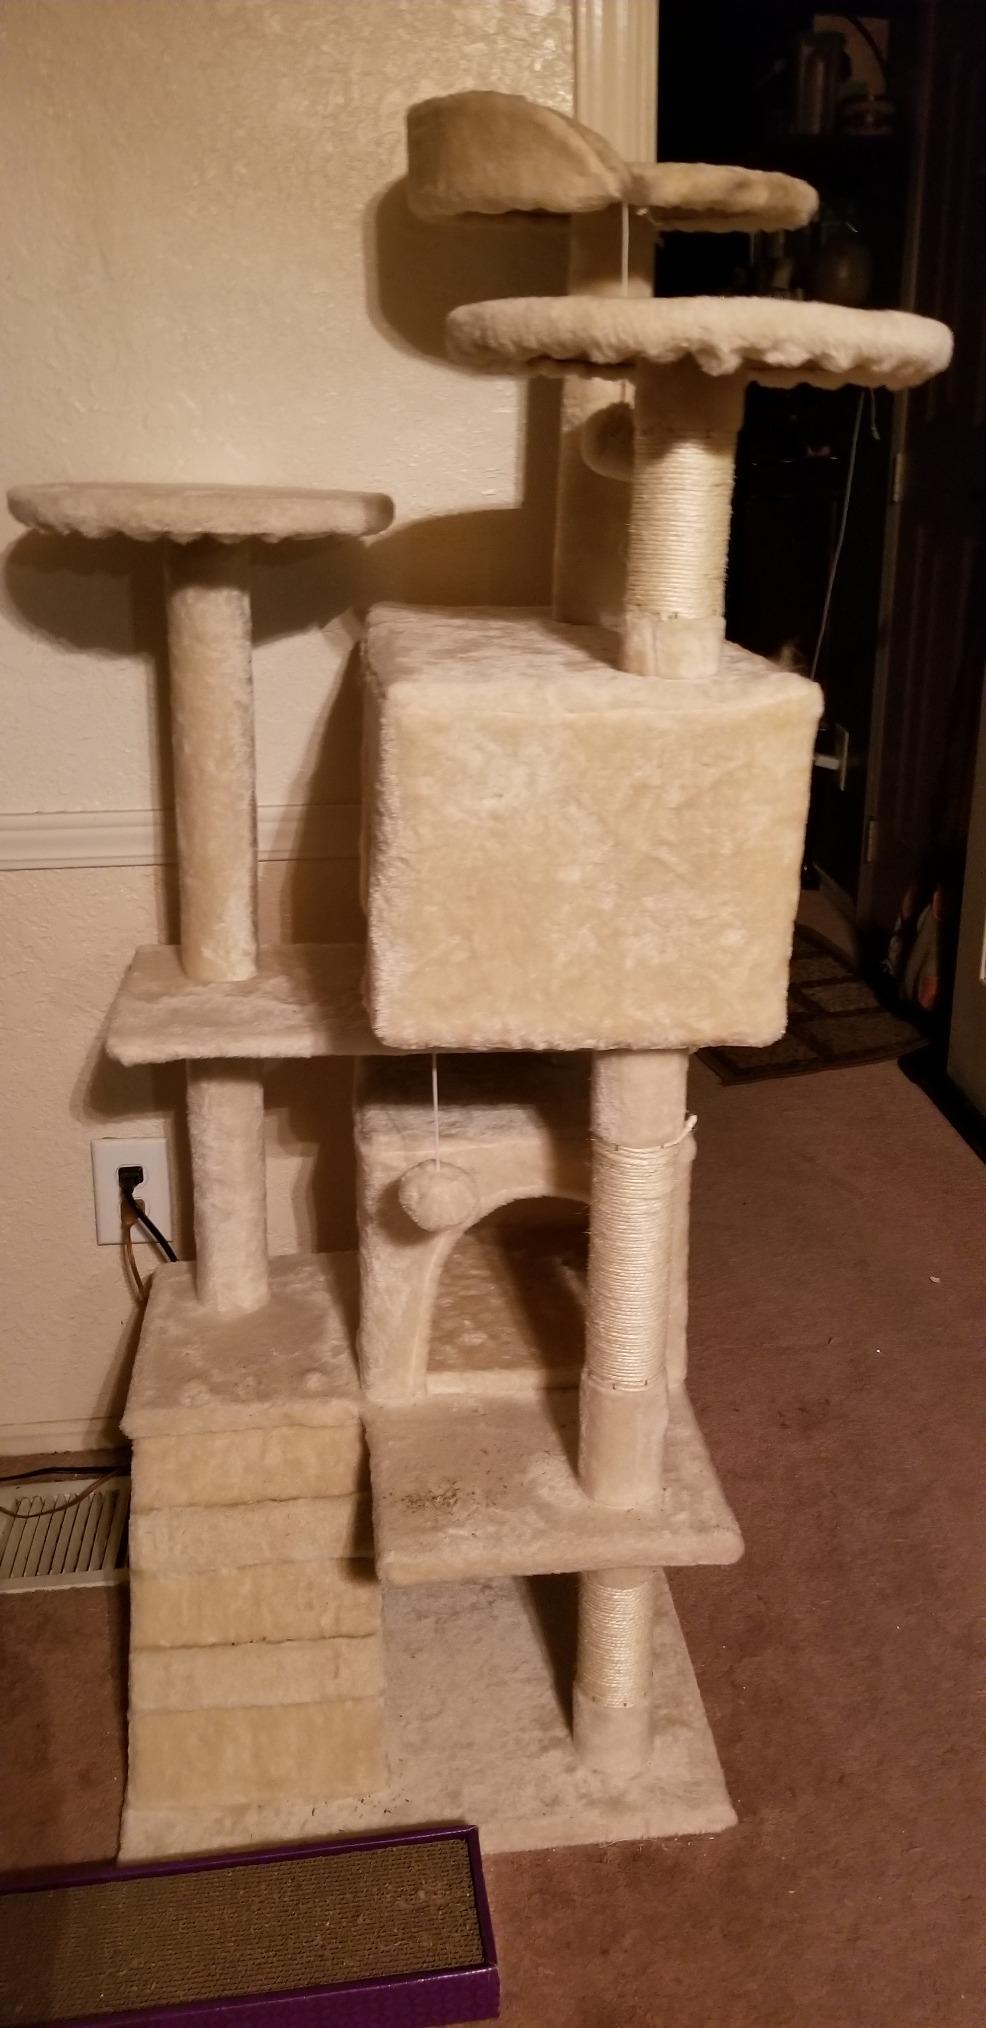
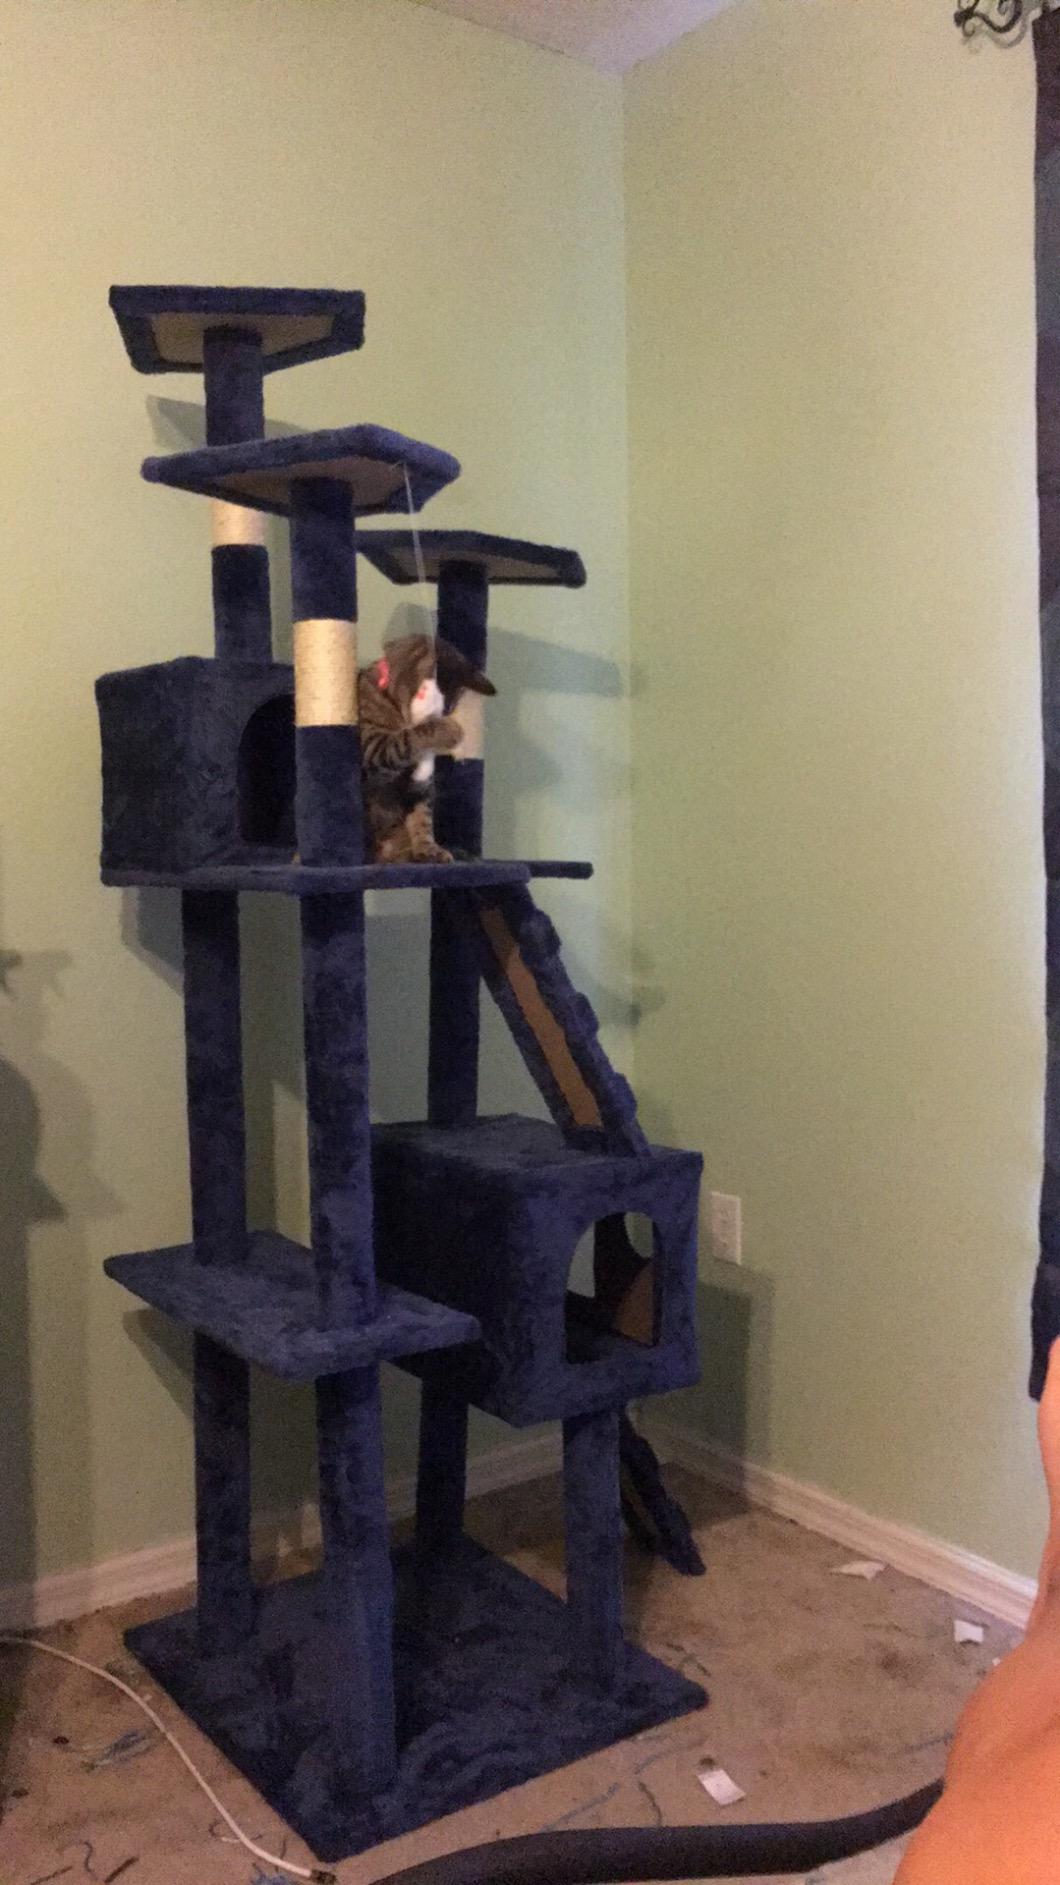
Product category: items_cat tree
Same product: no